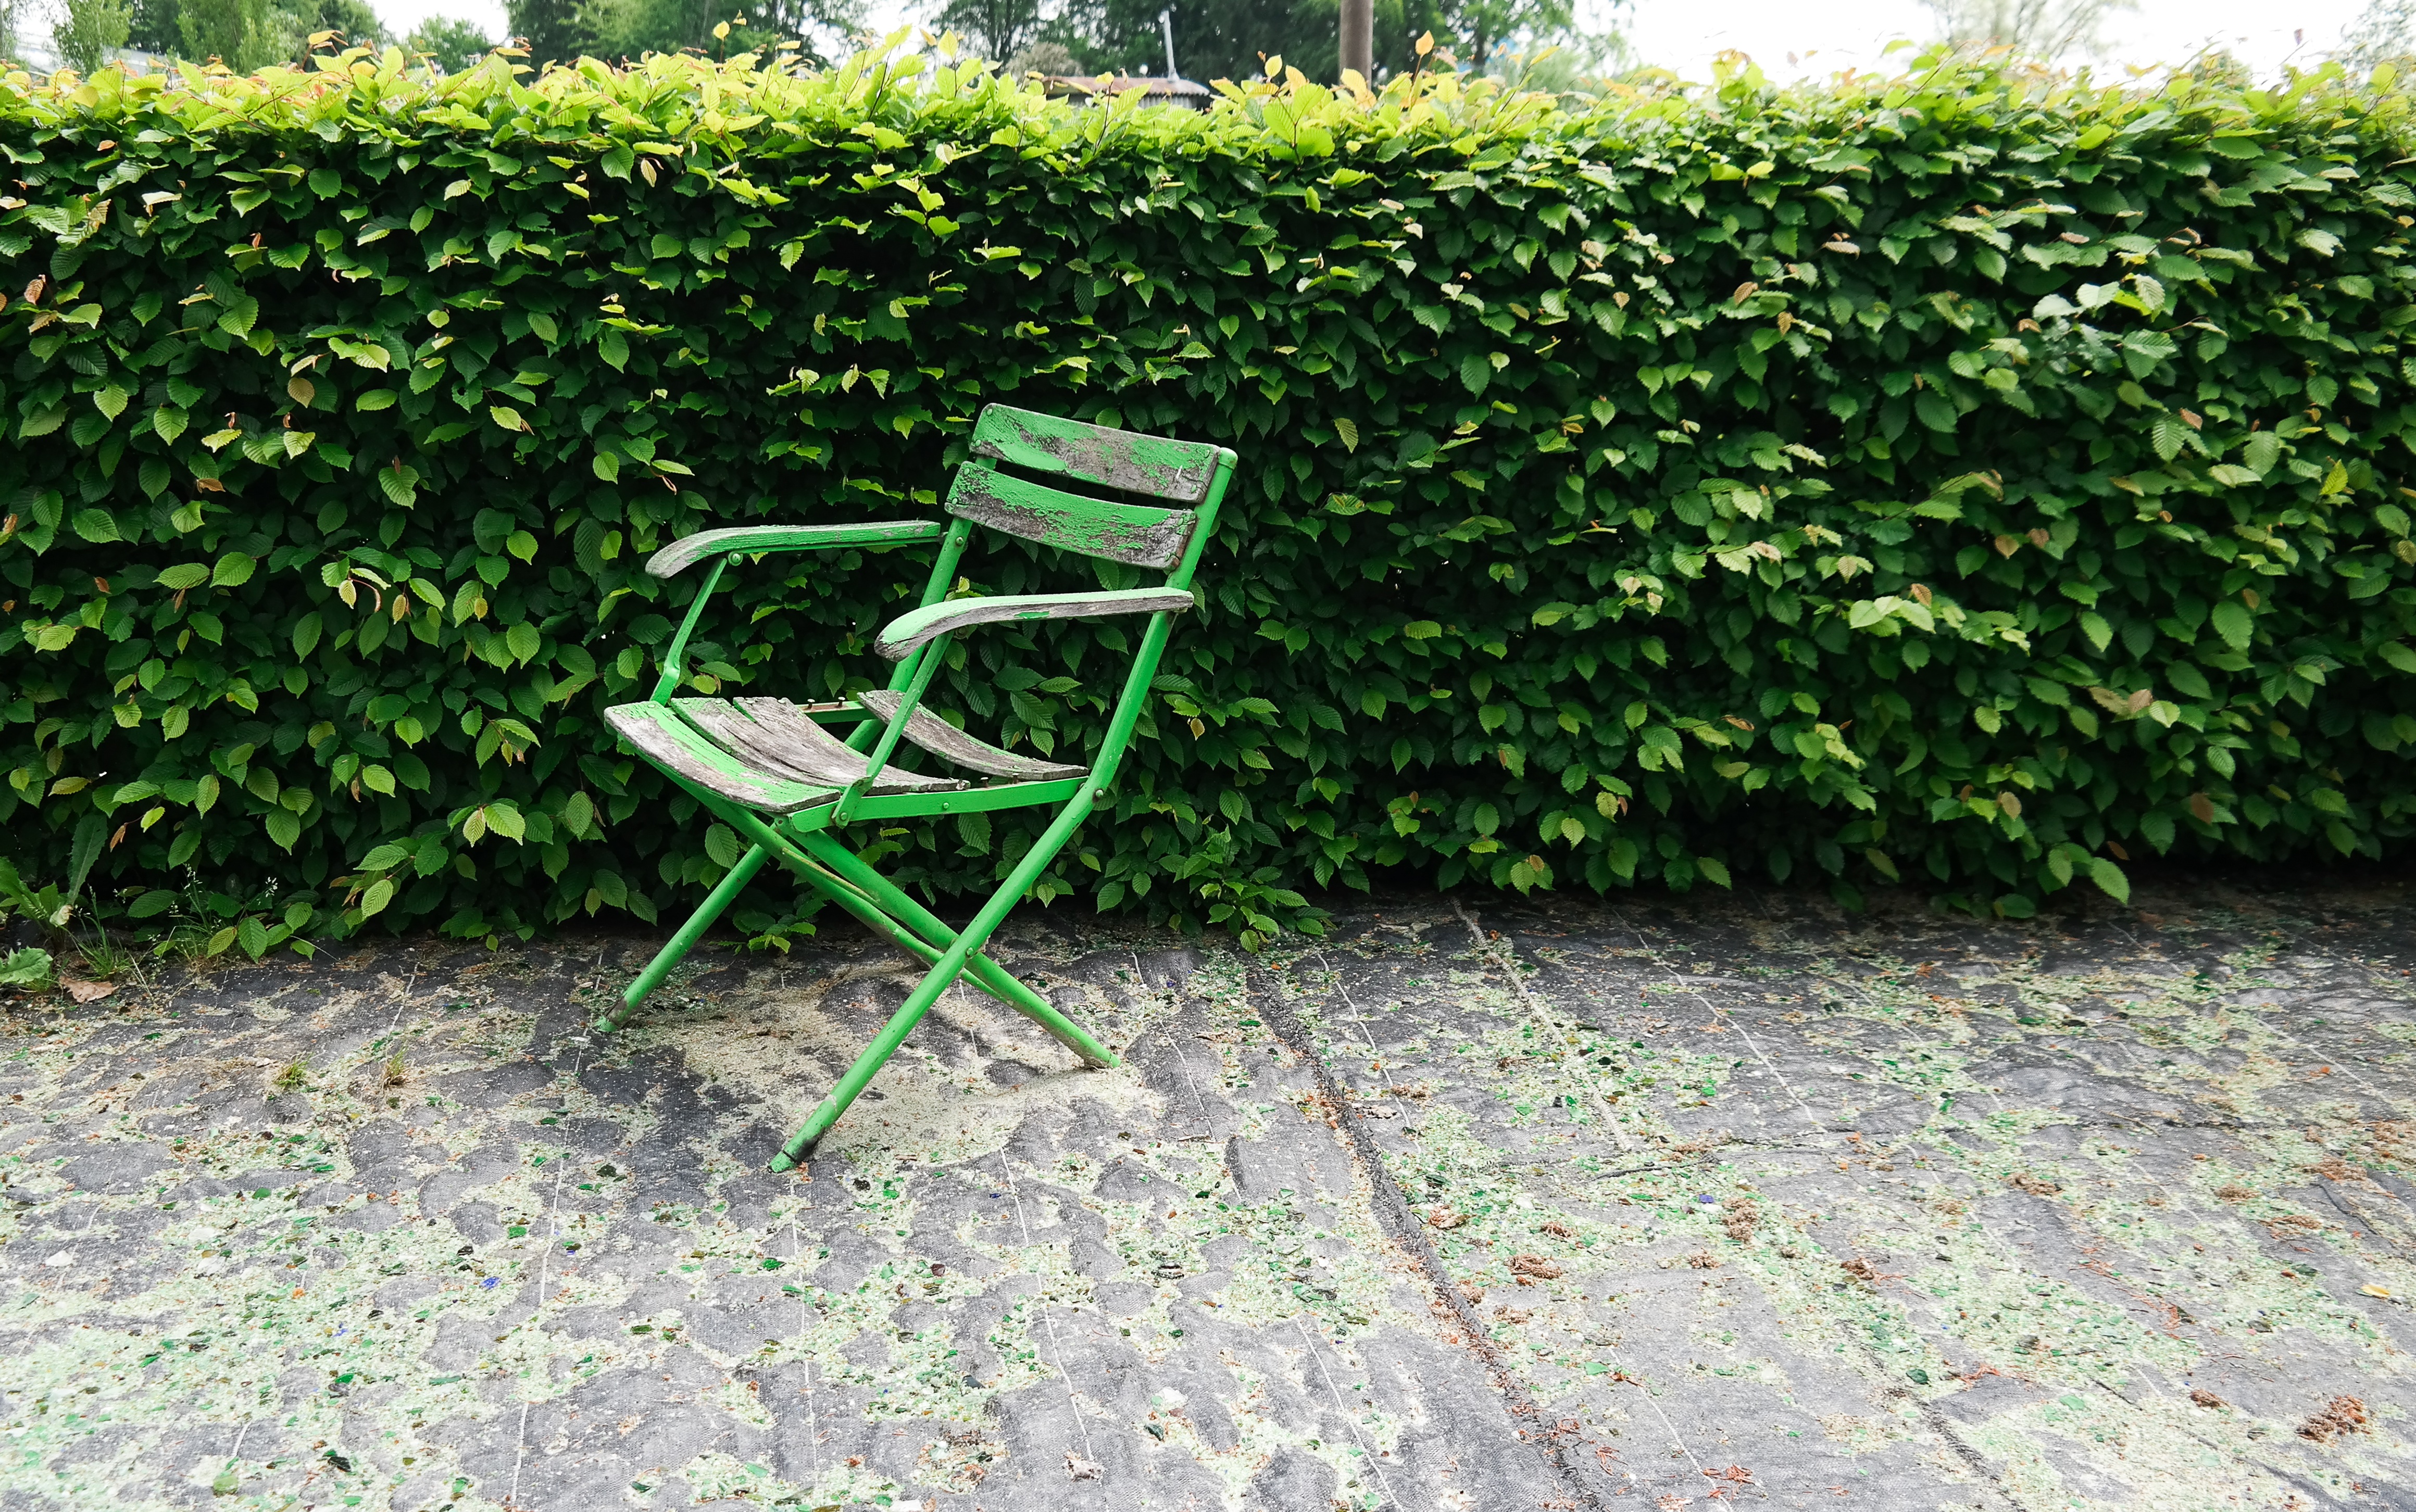
tree, plant, lawn, flower, chair, seat, old, idyllic, green, cozy, rest, agriculture, garden, sit, chairs, relaxation, shrub, shrubs, out, yard, hedge, recovery, garden furniture, garden chair, garden chairs, old chair, seating furniture, woody plant, land plant